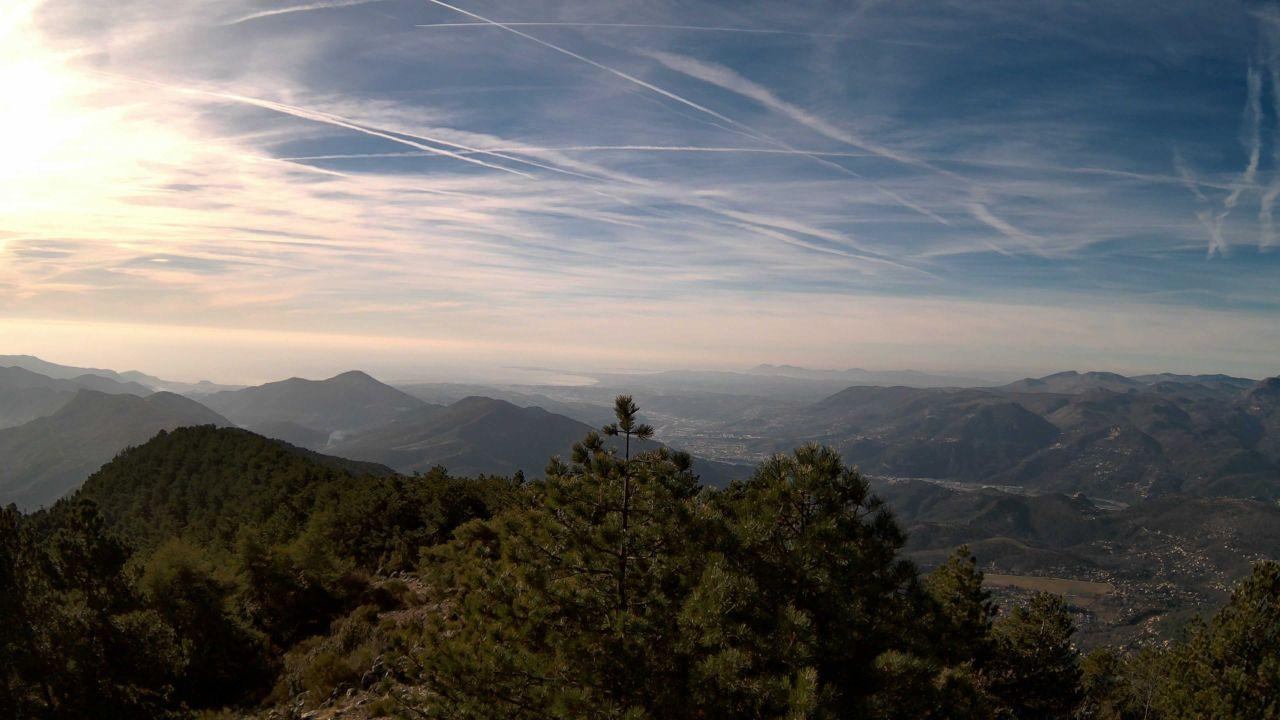
Fire: no
Smoke: yes